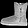
Label: Ankle boot